Tower of Hercules

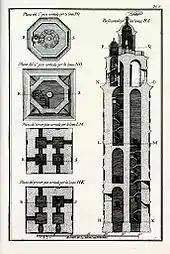
Plan and elevation, from Joseph Cornide, , 1792

In 1788, the surviving tower core was given a neoclassical restoration, including a new fourth storey. The restoration was undertaken by naval engineer Eustaquio Giannini during the reign of Charles III of Spain, and was finished in 1791. UNESCO praised the work: "The Tower of Hercules was restored in the 18th century in an exemplary manner, which has protected the central core of the original Roman monument while restoring its technical functions". Within, the much-repaired Roman and medieval masonry remains visible.